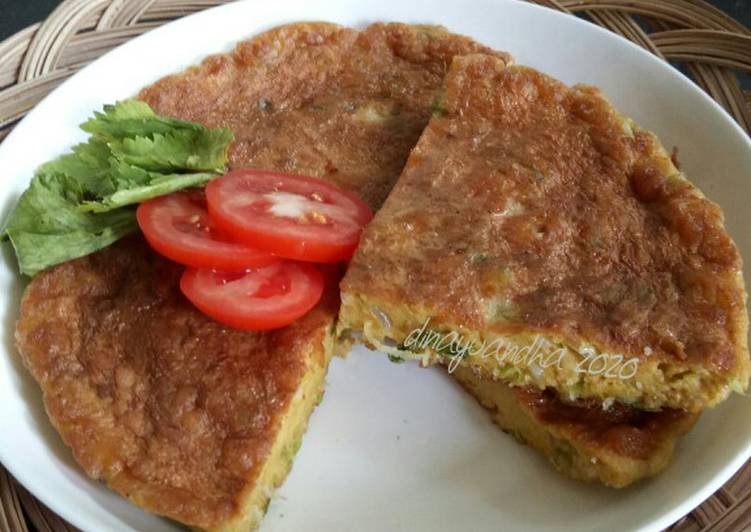
Label: telur_dadar